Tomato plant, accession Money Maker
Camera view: bottom (45 deg); turntable rotation: 30 degrees
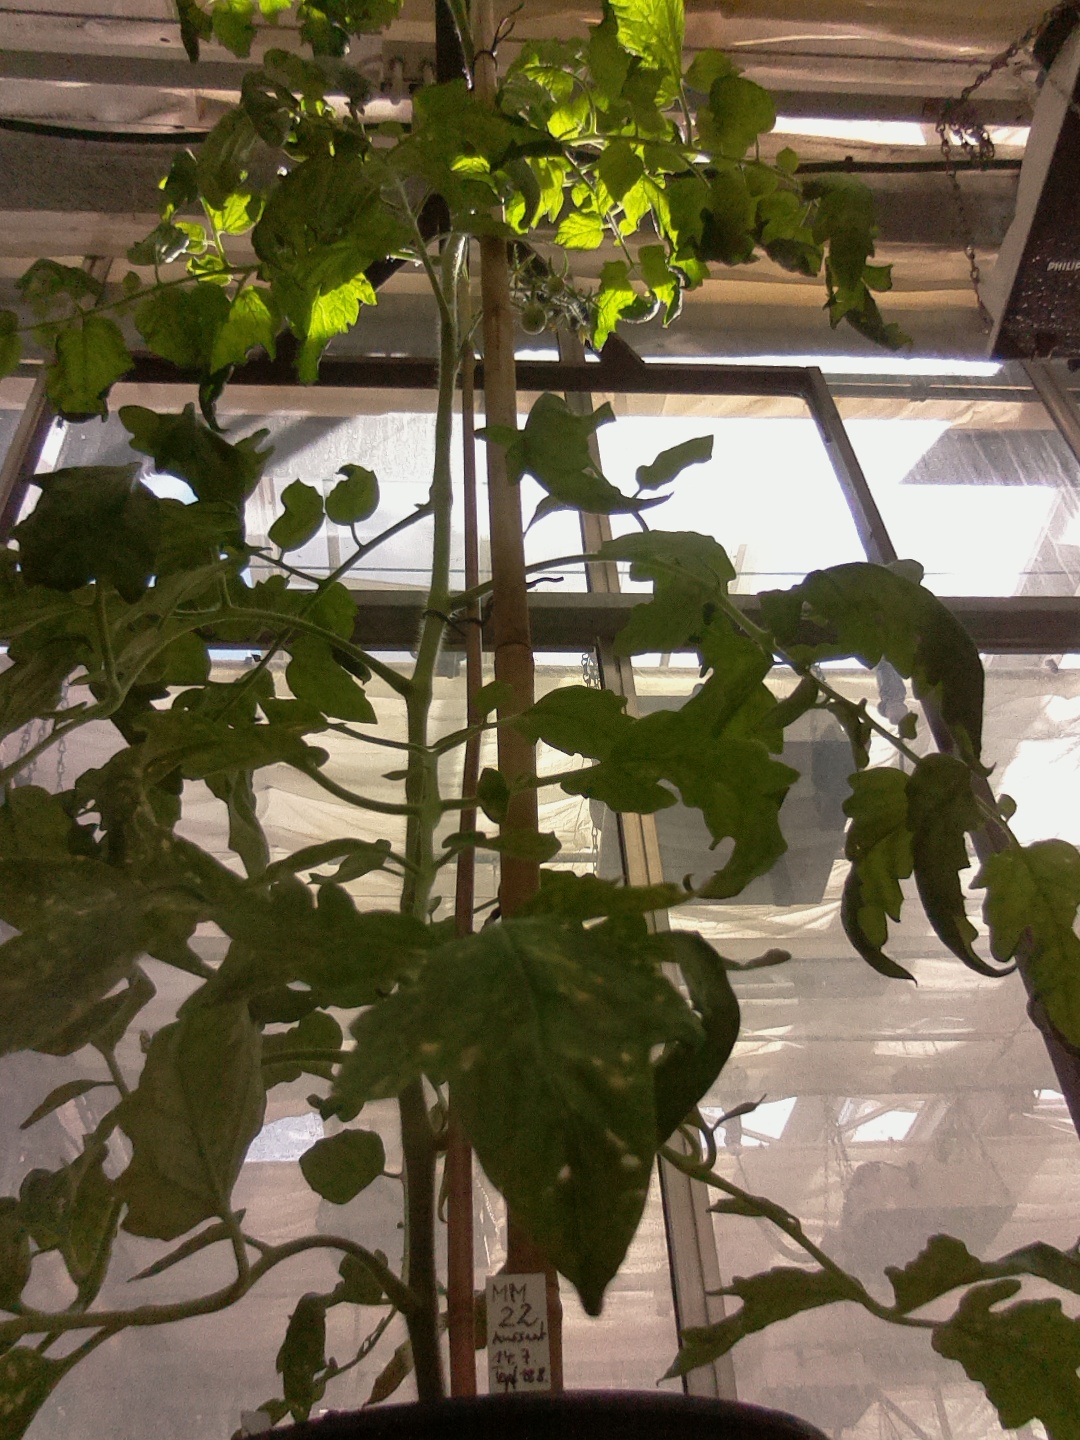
BBCH growth stage 70: Fruits at the main stem or branches visibles